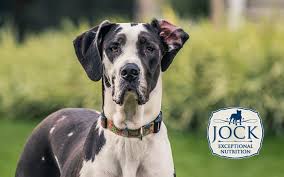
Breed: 206-n000035-Great_Dane